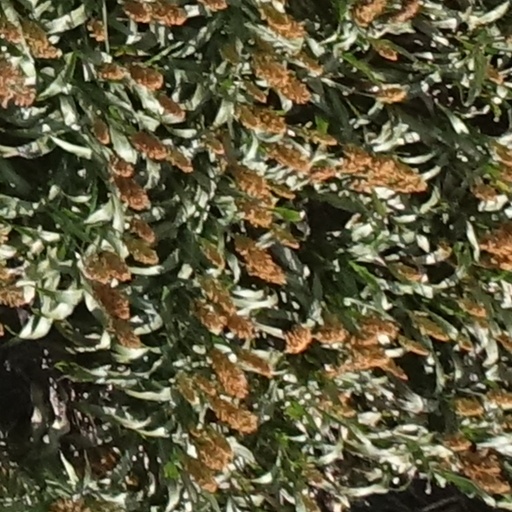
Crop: sorghum